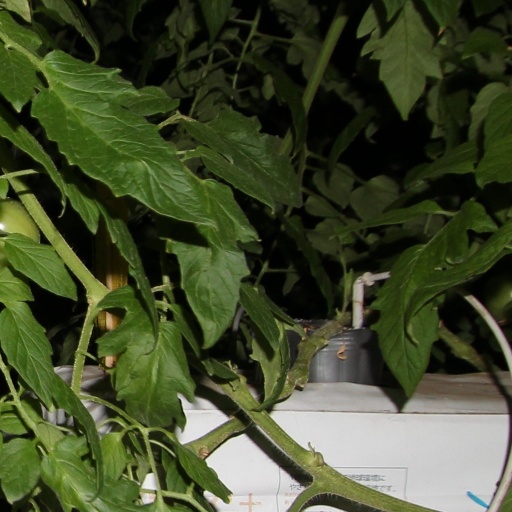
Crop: tomato